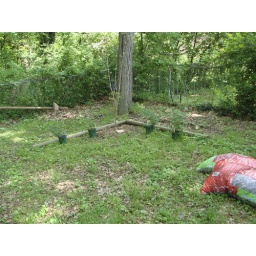
I frame up a bed in the lower yard around the dogwood tree